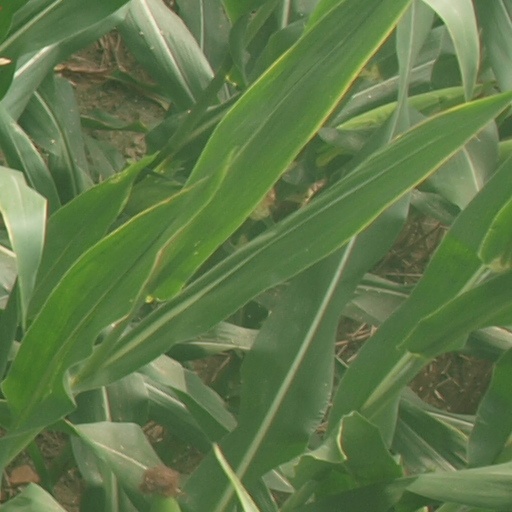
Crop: maize; corn